Canary Islands

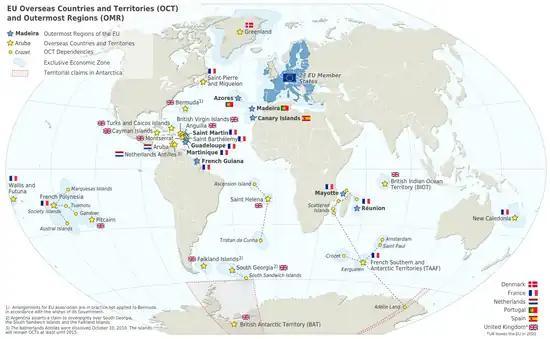
Map of the European Union in the world with overseas countries and territories and outermost regions (as of 2018)

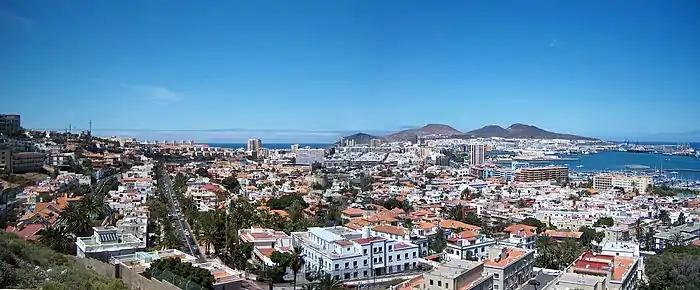
Overview of Las Palmas de Gran Canaria

Sirera and Renn (2004) distinguish two different types of expeditions, or voyages, during the period 1770–1830, which they term "the Romantic period":